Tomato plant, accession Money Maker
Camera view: bottom (45 deg); turntable rotation: 300 degrees
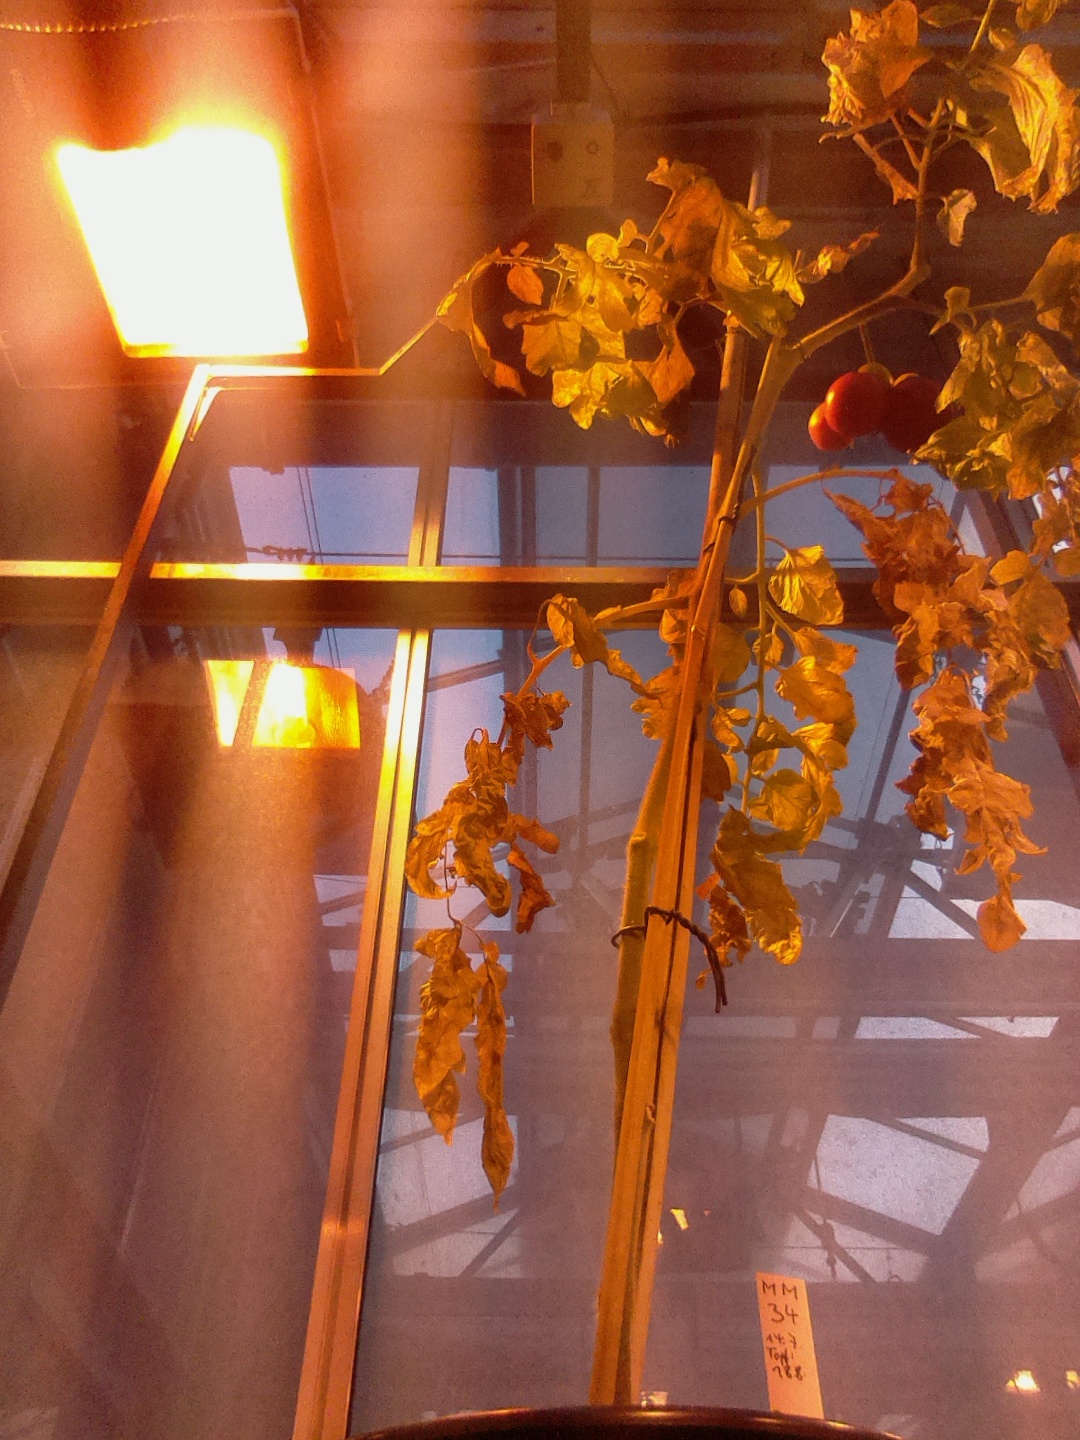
BBCH growth stage 86: 60%-70% of fruits show typical fully ripe color